Ynna Asistio

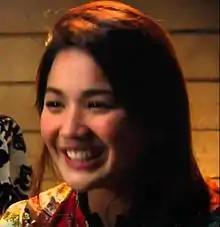

Alynna Alexandra Asistio-Carbonell (born September 27, 1991) is a Filipina actress. She was a contract artist of GMA Network and moved to ABS-CBN in August 2013. She is known for her roles in the GMA network's shows like the telefantasya "Mga Mata ni Anghelita", "Who's Your Daddy Now?" and "La Vendetta". She appeared on ABS-CBN's game show "Minute-to-Win-It". She also appeared on the weekend drama anthology "Maalaala Mo Kaya".